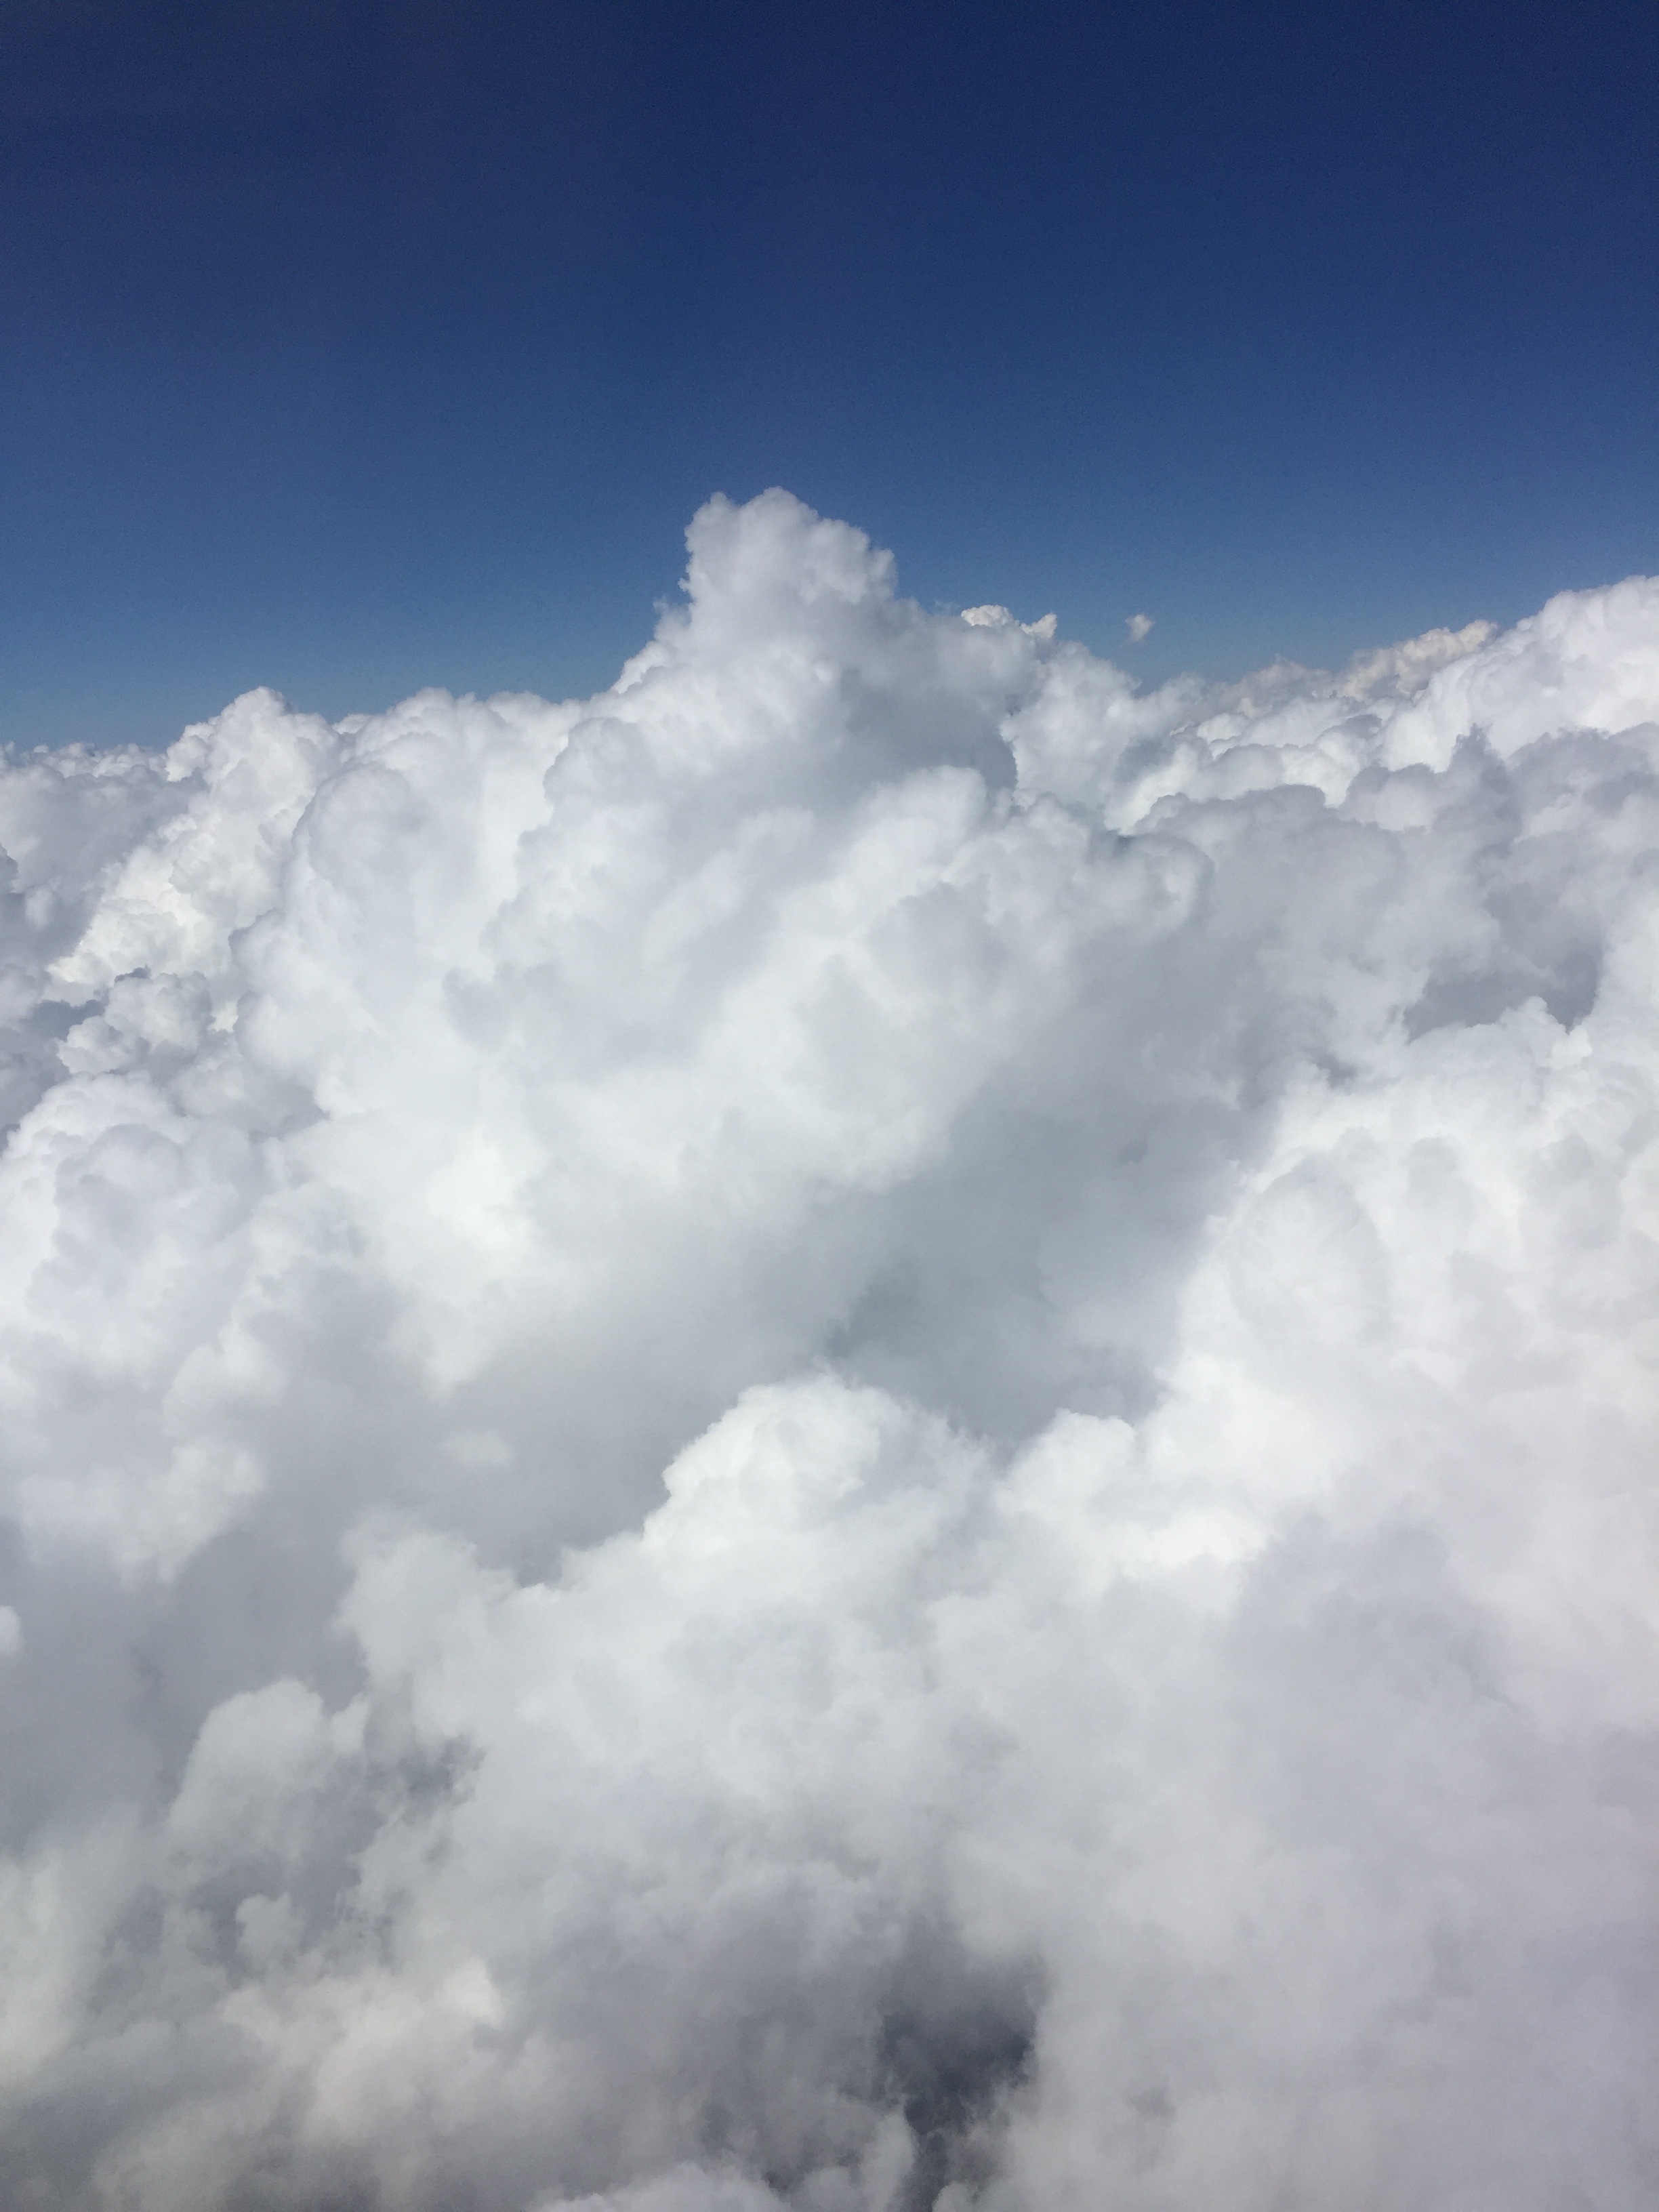
horizon, cloud, sky, sunlight, atmosphere, daytime, cumulus, calm, blue sky, clouds, phenomenon, white clouds, meteorological phenomenon, air travel, atmosphere of earth, computer wallpaper